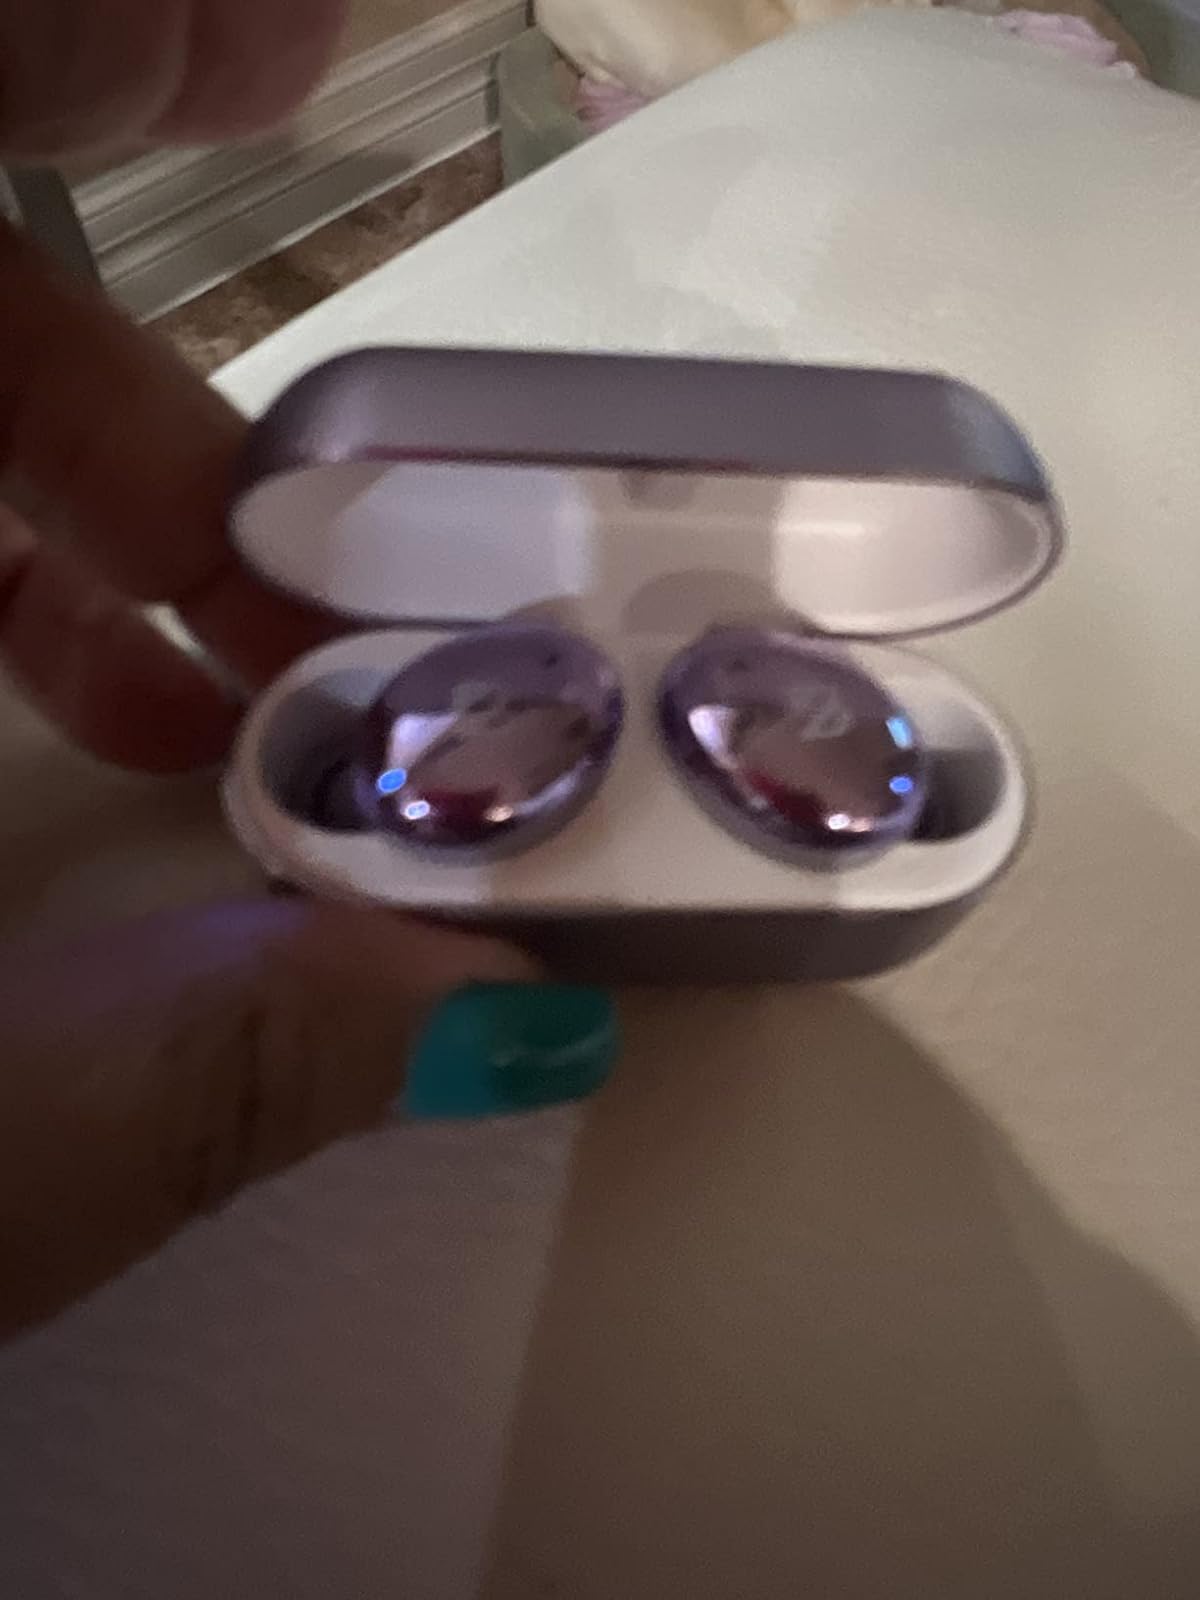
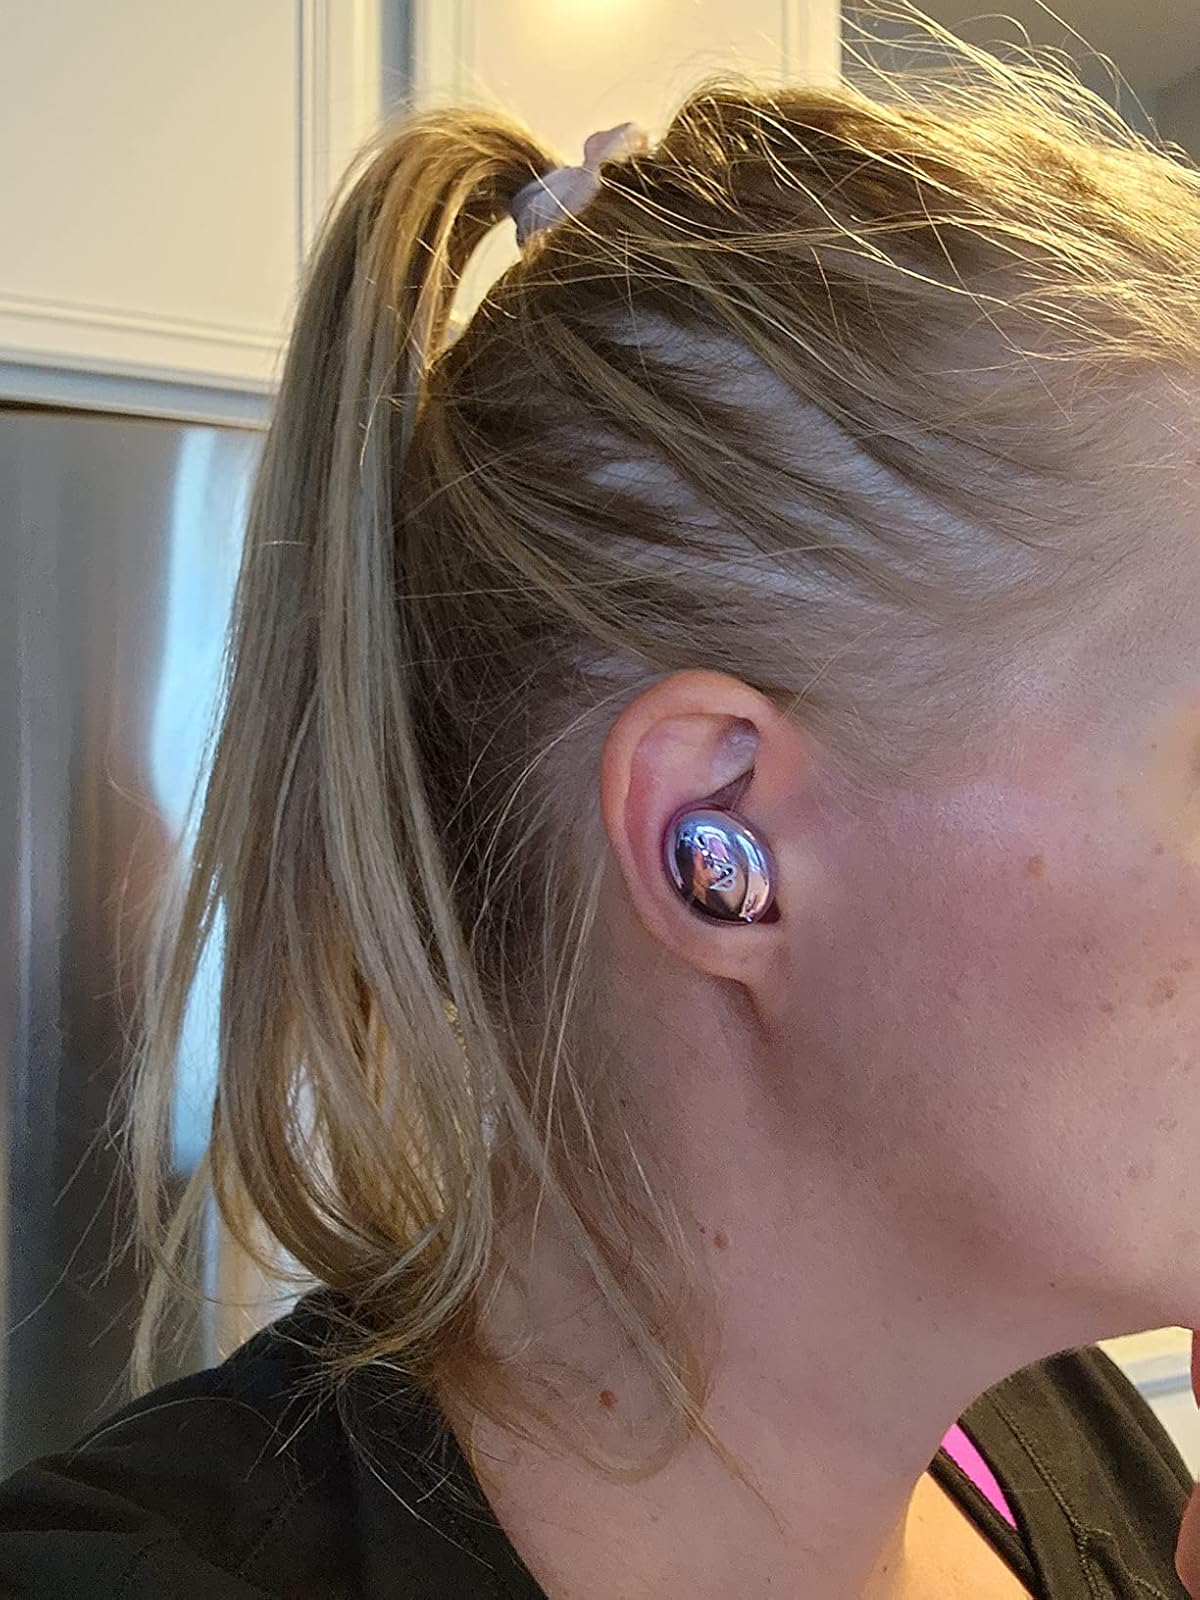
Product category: earbuds
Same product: yes